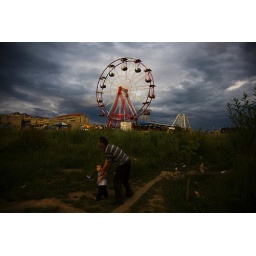
A father leads his young son through a dirty, garbage-strewn field near an amusement park in Prishtina, Kosovo.